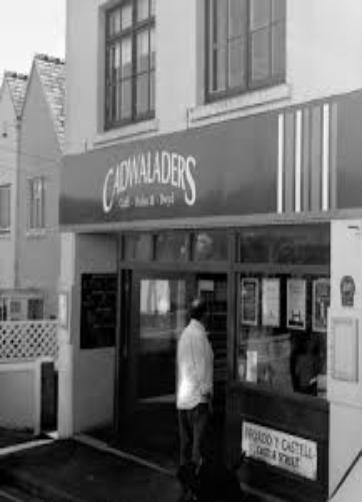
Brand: Cadwalader's Ice Cream
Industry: Food